Giuseppe Canale

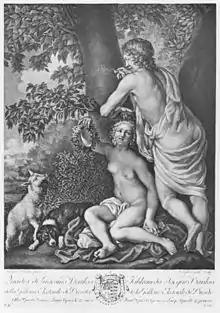
Engraving of "Paris and Oenone" by Giuseppe Canale, based on the painting by Jacob van Loo, Gemäldegalerie Alte Meister, 1780

Giuseppe Canale (1725–1802) was an Italian designer and engraver. He was born in Rome, the son of Antonio Canale. He was instructed in engraving by Jacob Frey, and also frequented the school of the Cavalière Marco Benefial. In 1751 he was invited to Dresden to assist in engraving plates for the pictures in their Gallery, and was appointed engraver to the Court. He completed the following prints: